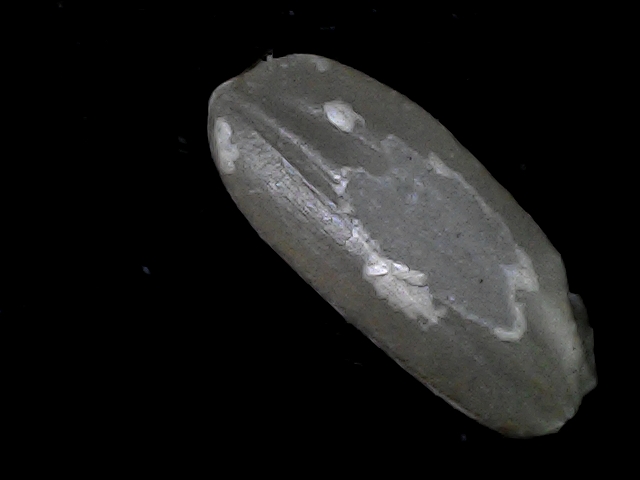
Rice variety: BD52